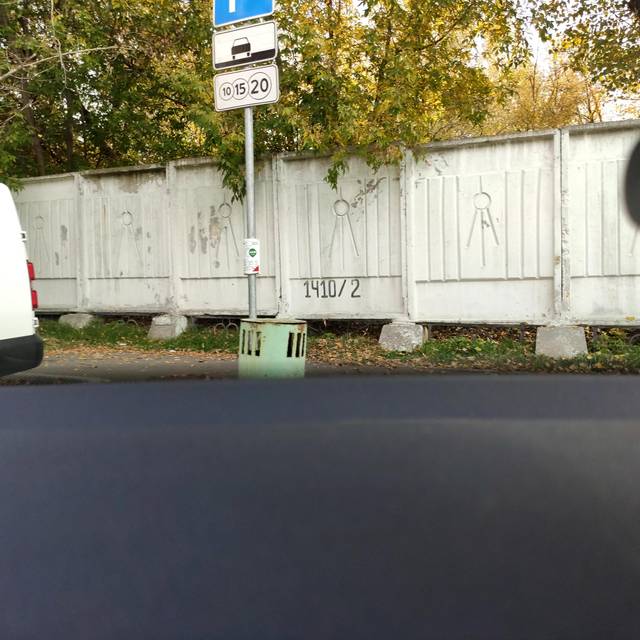
Region: Russia
Coordinates: 55.705, 37.604